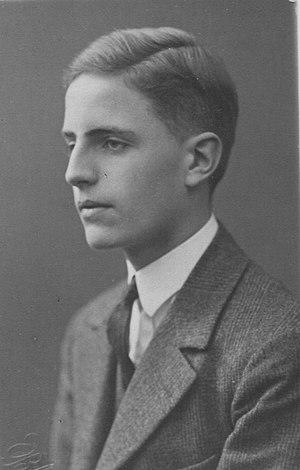
Adam von Trott zu Solz étudiant
Adam von Trott zu Solz est un juriste, diplomate et résistant allemand au nazisme, né le 9 août 1909 à Potsdam et mort le 26 août 1944 à la prison de Plötzensee à Berlin.